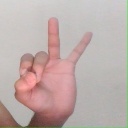
अक्षर: ण